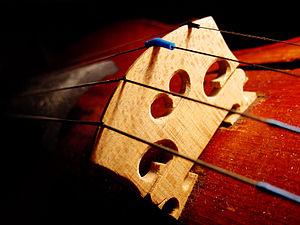
Un chevalet de violon, taillé un peu plus aplati que la moyenne afin de faciliter les doubles cordes.
Le violon est un instrument de musique à cordes frottées. Constitué de 71 éléments de bois collés ou assemblés les uns aux autres, il possède quatre cordes accordées généralement à la quinte, que l'instrumentiste, appelé violoniste, frotte avec un archet ou pince avec l'index ou le pouce.
Sur un instrument de musique à cordes, le chevalet est une pièce placée entre les cordes et la table d'harmonie de l'instrument : son rôle est de transmettre les vibrations des cordes à la table qui va amplifier le son produit. Le chevalet sert aussi à maintenir l'espacement entre les cordes, et, pour les instruments à manche, à les maintenir à la bonne hauteur par rapport à celui-ci.